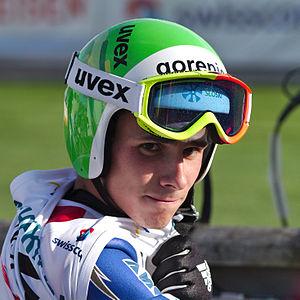
Rok Justin est un sauteur à ski slovène.